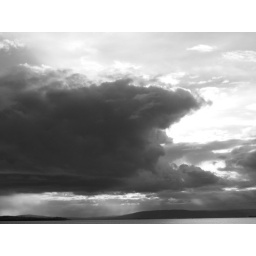
dark cloud over low hill